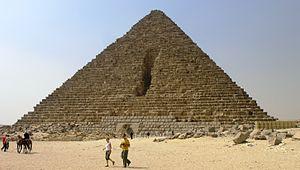
La pyramide de Mykérinos est la plus petite des trois grandes pyramides du plateau de Gizeh. Elle s'élève à la hauteur de 63 mètres à l'extrémité Sud du plateau, ne représentant qu'un dixième du volume de la plus grande, la pyramide de Khéops. Dominant un complexe composé de deux temples reliés par une chaussée et de trois pyramides satellites, elle est de type à faces lisses et fut élevée sous la IVᵉ dynastie durant l'Ancien Empire pour le pharaon Mykérinos. De nombreux signes d'inachèvement montrent que la mort du souverain intervint au cours de l'édification du monument.